Ceremonial maces in the United Kingdom

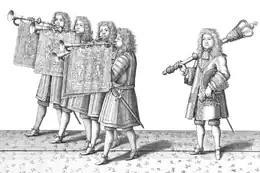
Trumpeters and a mace bearer at the English coronation of James II in 1685

Ceremonial maces in the United Kingdom began as lethal weapons of medieval knights in England, Scotland, and Wales, evolving into ceremonial objects carried by sergeants-at-arms.